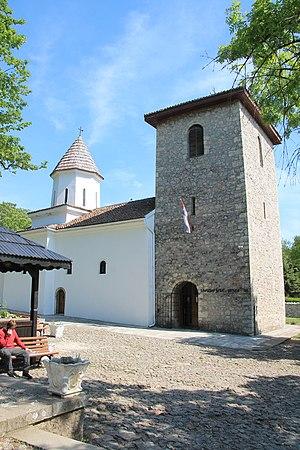
L'éparchie de Šumadija est une éparchie, c'est-à-dire une circonscription de l'Église orthodoxe serbe. Située au centre de la Serbie, elle a son siège à Kragujevac. À sa tête se trouve l'évêque Jovan.